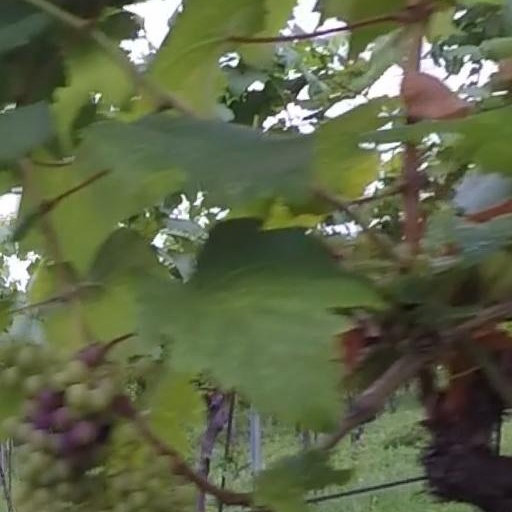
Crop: grape